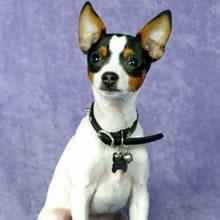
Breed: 237-n000095-toy_terrier